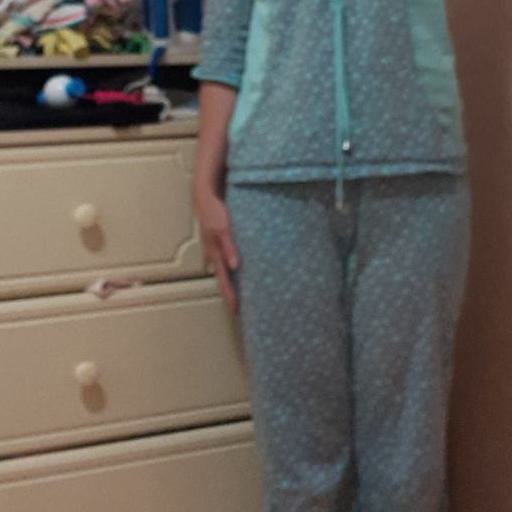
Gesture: no_gesture